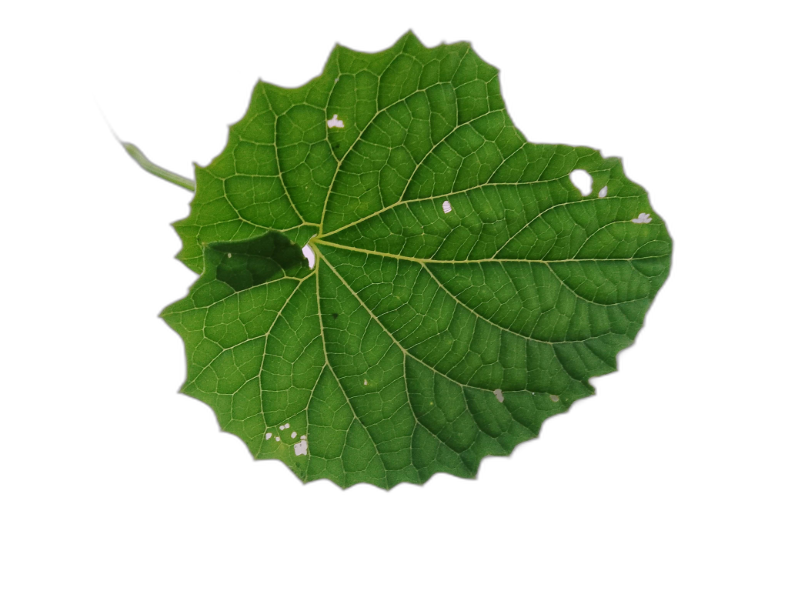
Crop: Zucchini
Label: Insect_Damage